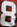
Number: 8